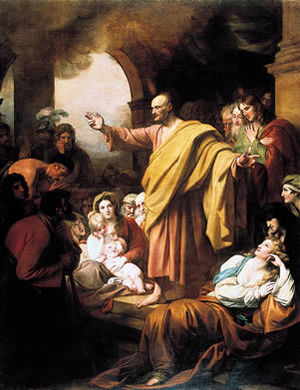
Ejendomsfællesskab hos urmenigheden i Jerusalem / Det Nye Testamente / Tekster vedrørende ejendomsfællesskab
Peters pinseprædiken.
Med ejendomsfællesskab hos urmenigheden i Jerusalem hentydes til Lukas' beretninger i Apostlenes Gerninger: